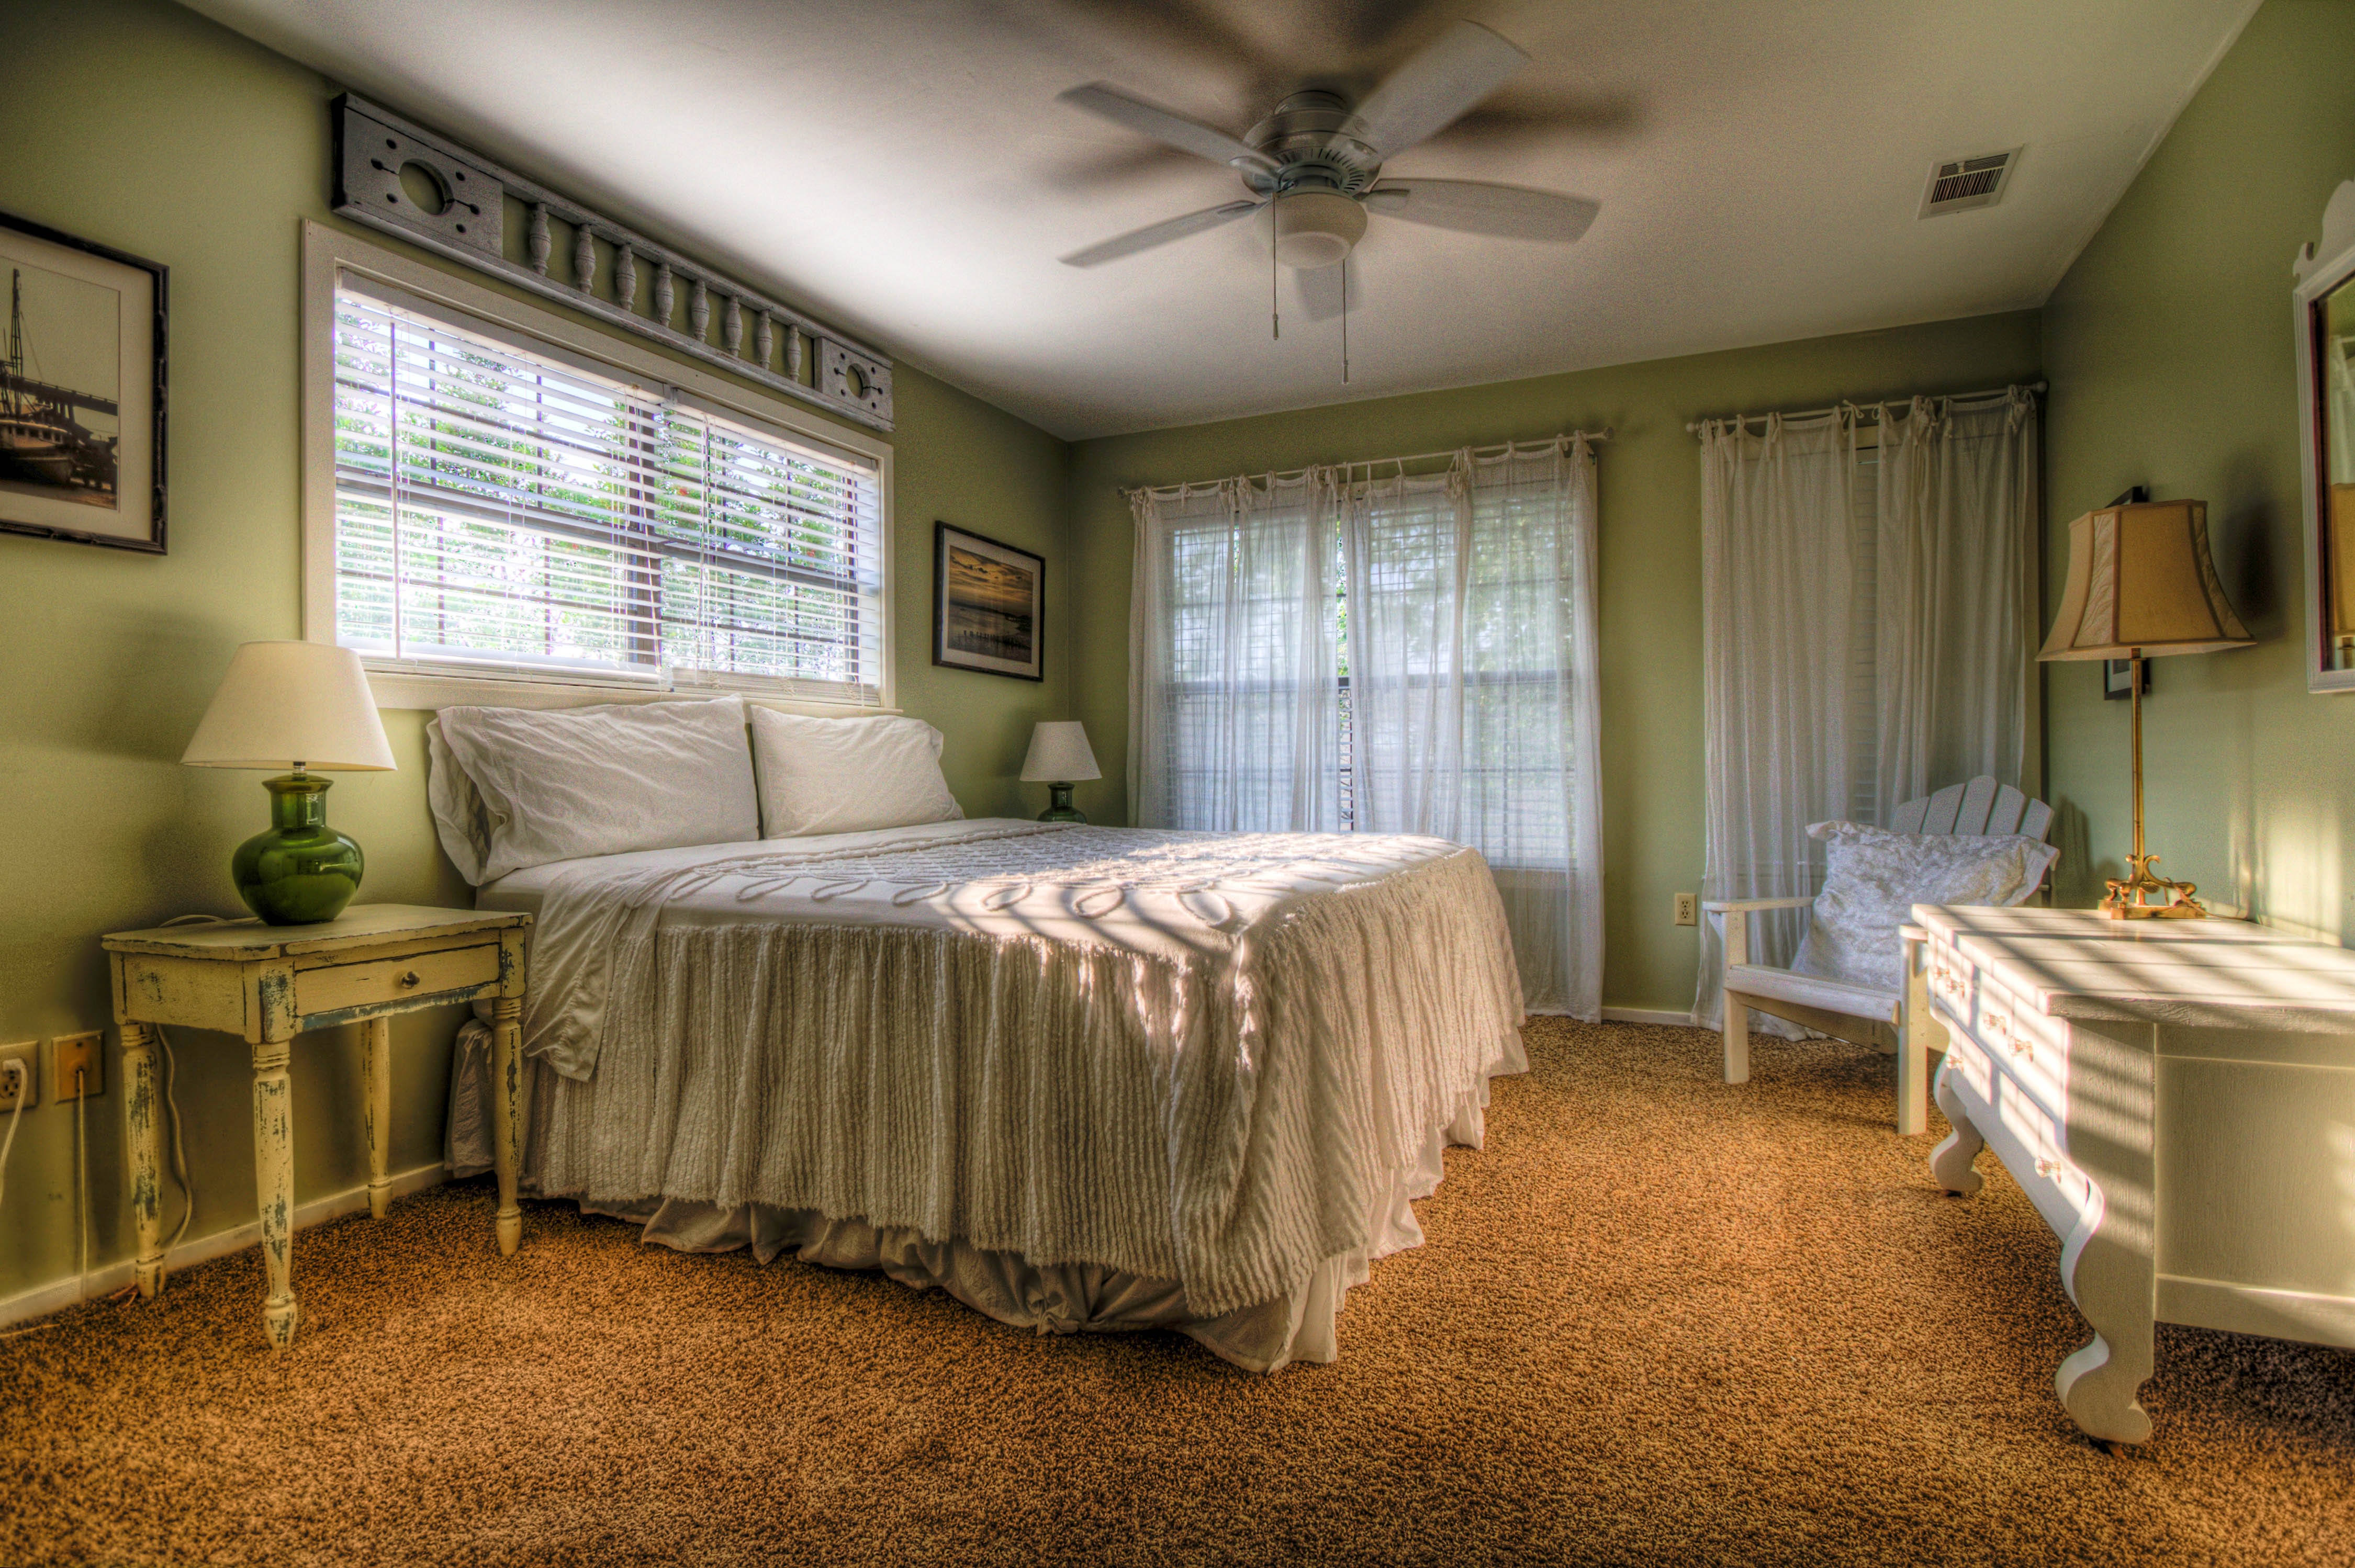
house, floor, interior, home, rustic, sleeping, cottage, property, living room, furniture, room, bedroom, interior design, american, hardwood, hotel, bed, farmhouse, estate, real estate, sleeping room